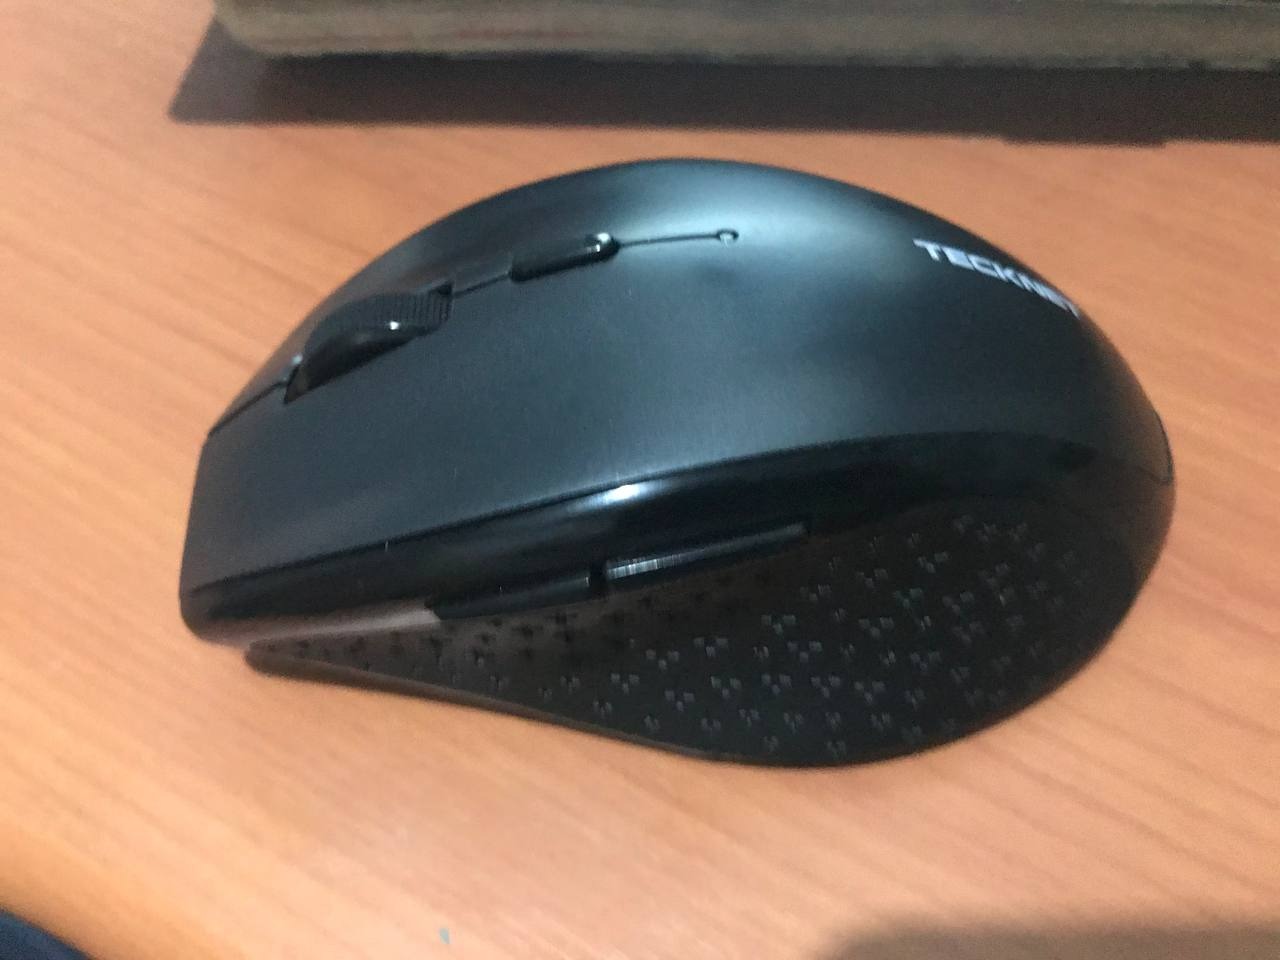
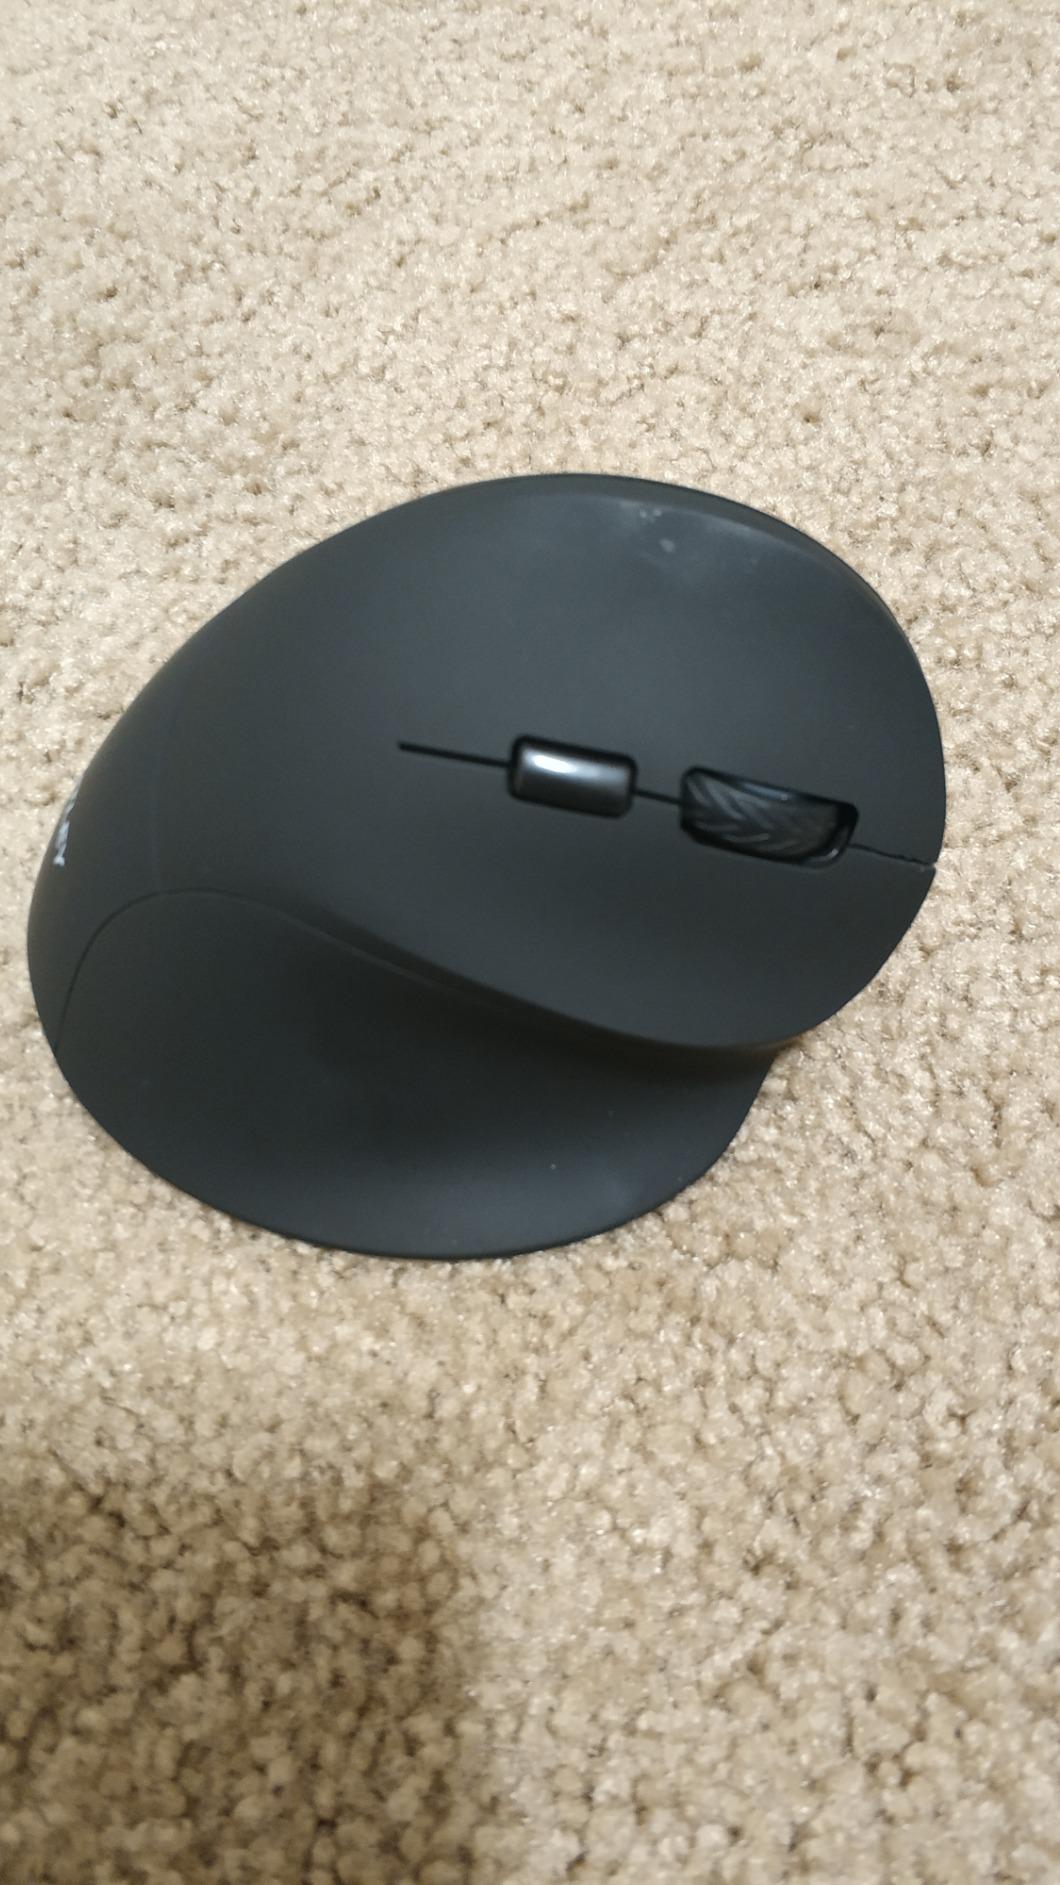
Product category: mouse
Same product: no